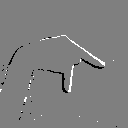
ASL letter: p